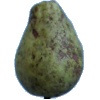
Label: Pear Stone 1